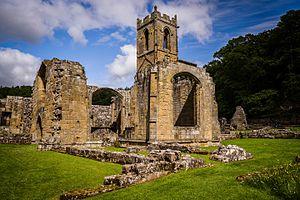
La liste des chartreuses recense, par ordre alphabétique, toutes les chartreuses du monde actuellement habitées ou non par des moniales chartreuses ou moines chartreux.